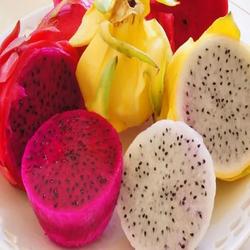
Label: Dragonfruit